Au Revoir Taipei

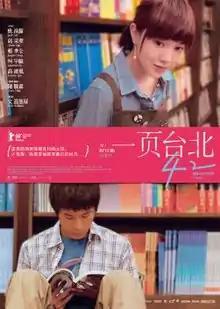

Au Revoir Taipei is a 2010 Taiwanese romantic comedy film set in Taipei and is Arvin Chen's feature directorial debut. It was executive produced by Wim Wenders